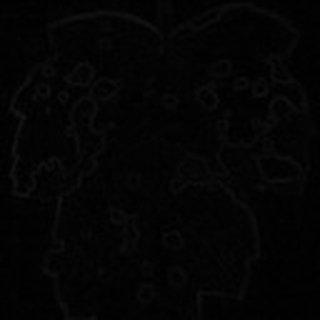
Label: cotton_target_spot